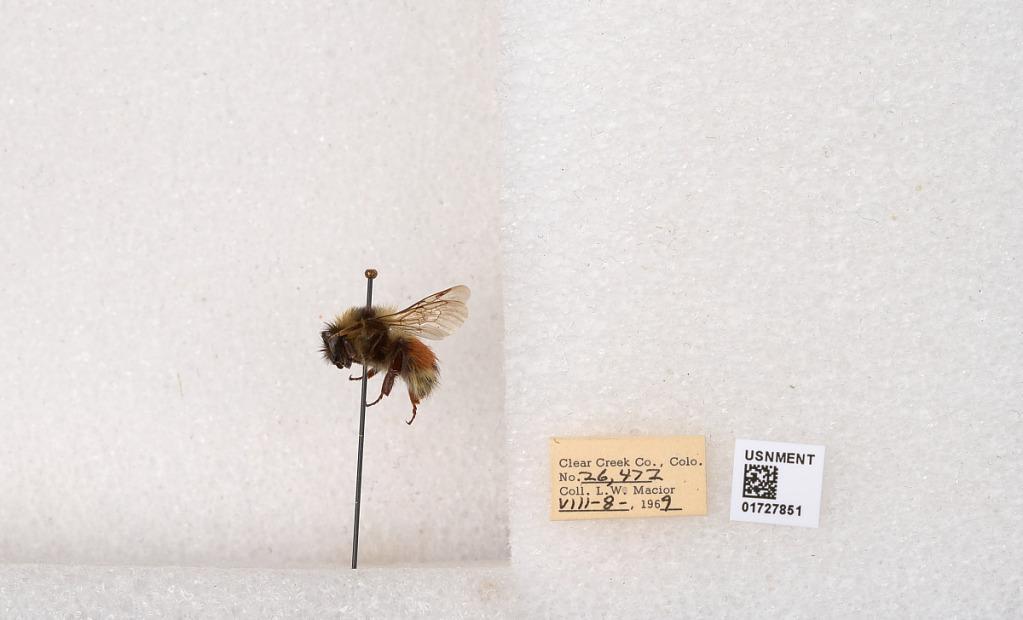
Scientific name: Bombus (Pyrobombus) sylvicola Kirby
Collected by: L. Macior
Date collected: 1969-8-8
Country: United States
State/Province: Colorado
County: Clear Creek
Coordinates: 39.7006, -105.694